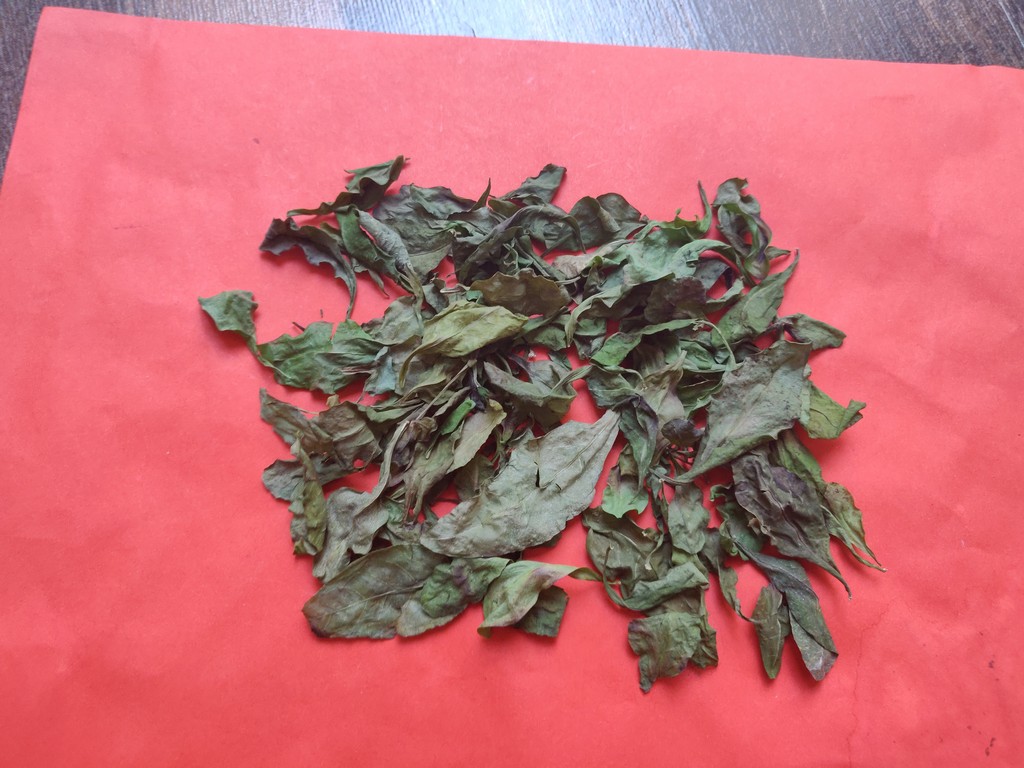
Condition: Dried
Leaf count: multiple
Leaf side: unknown